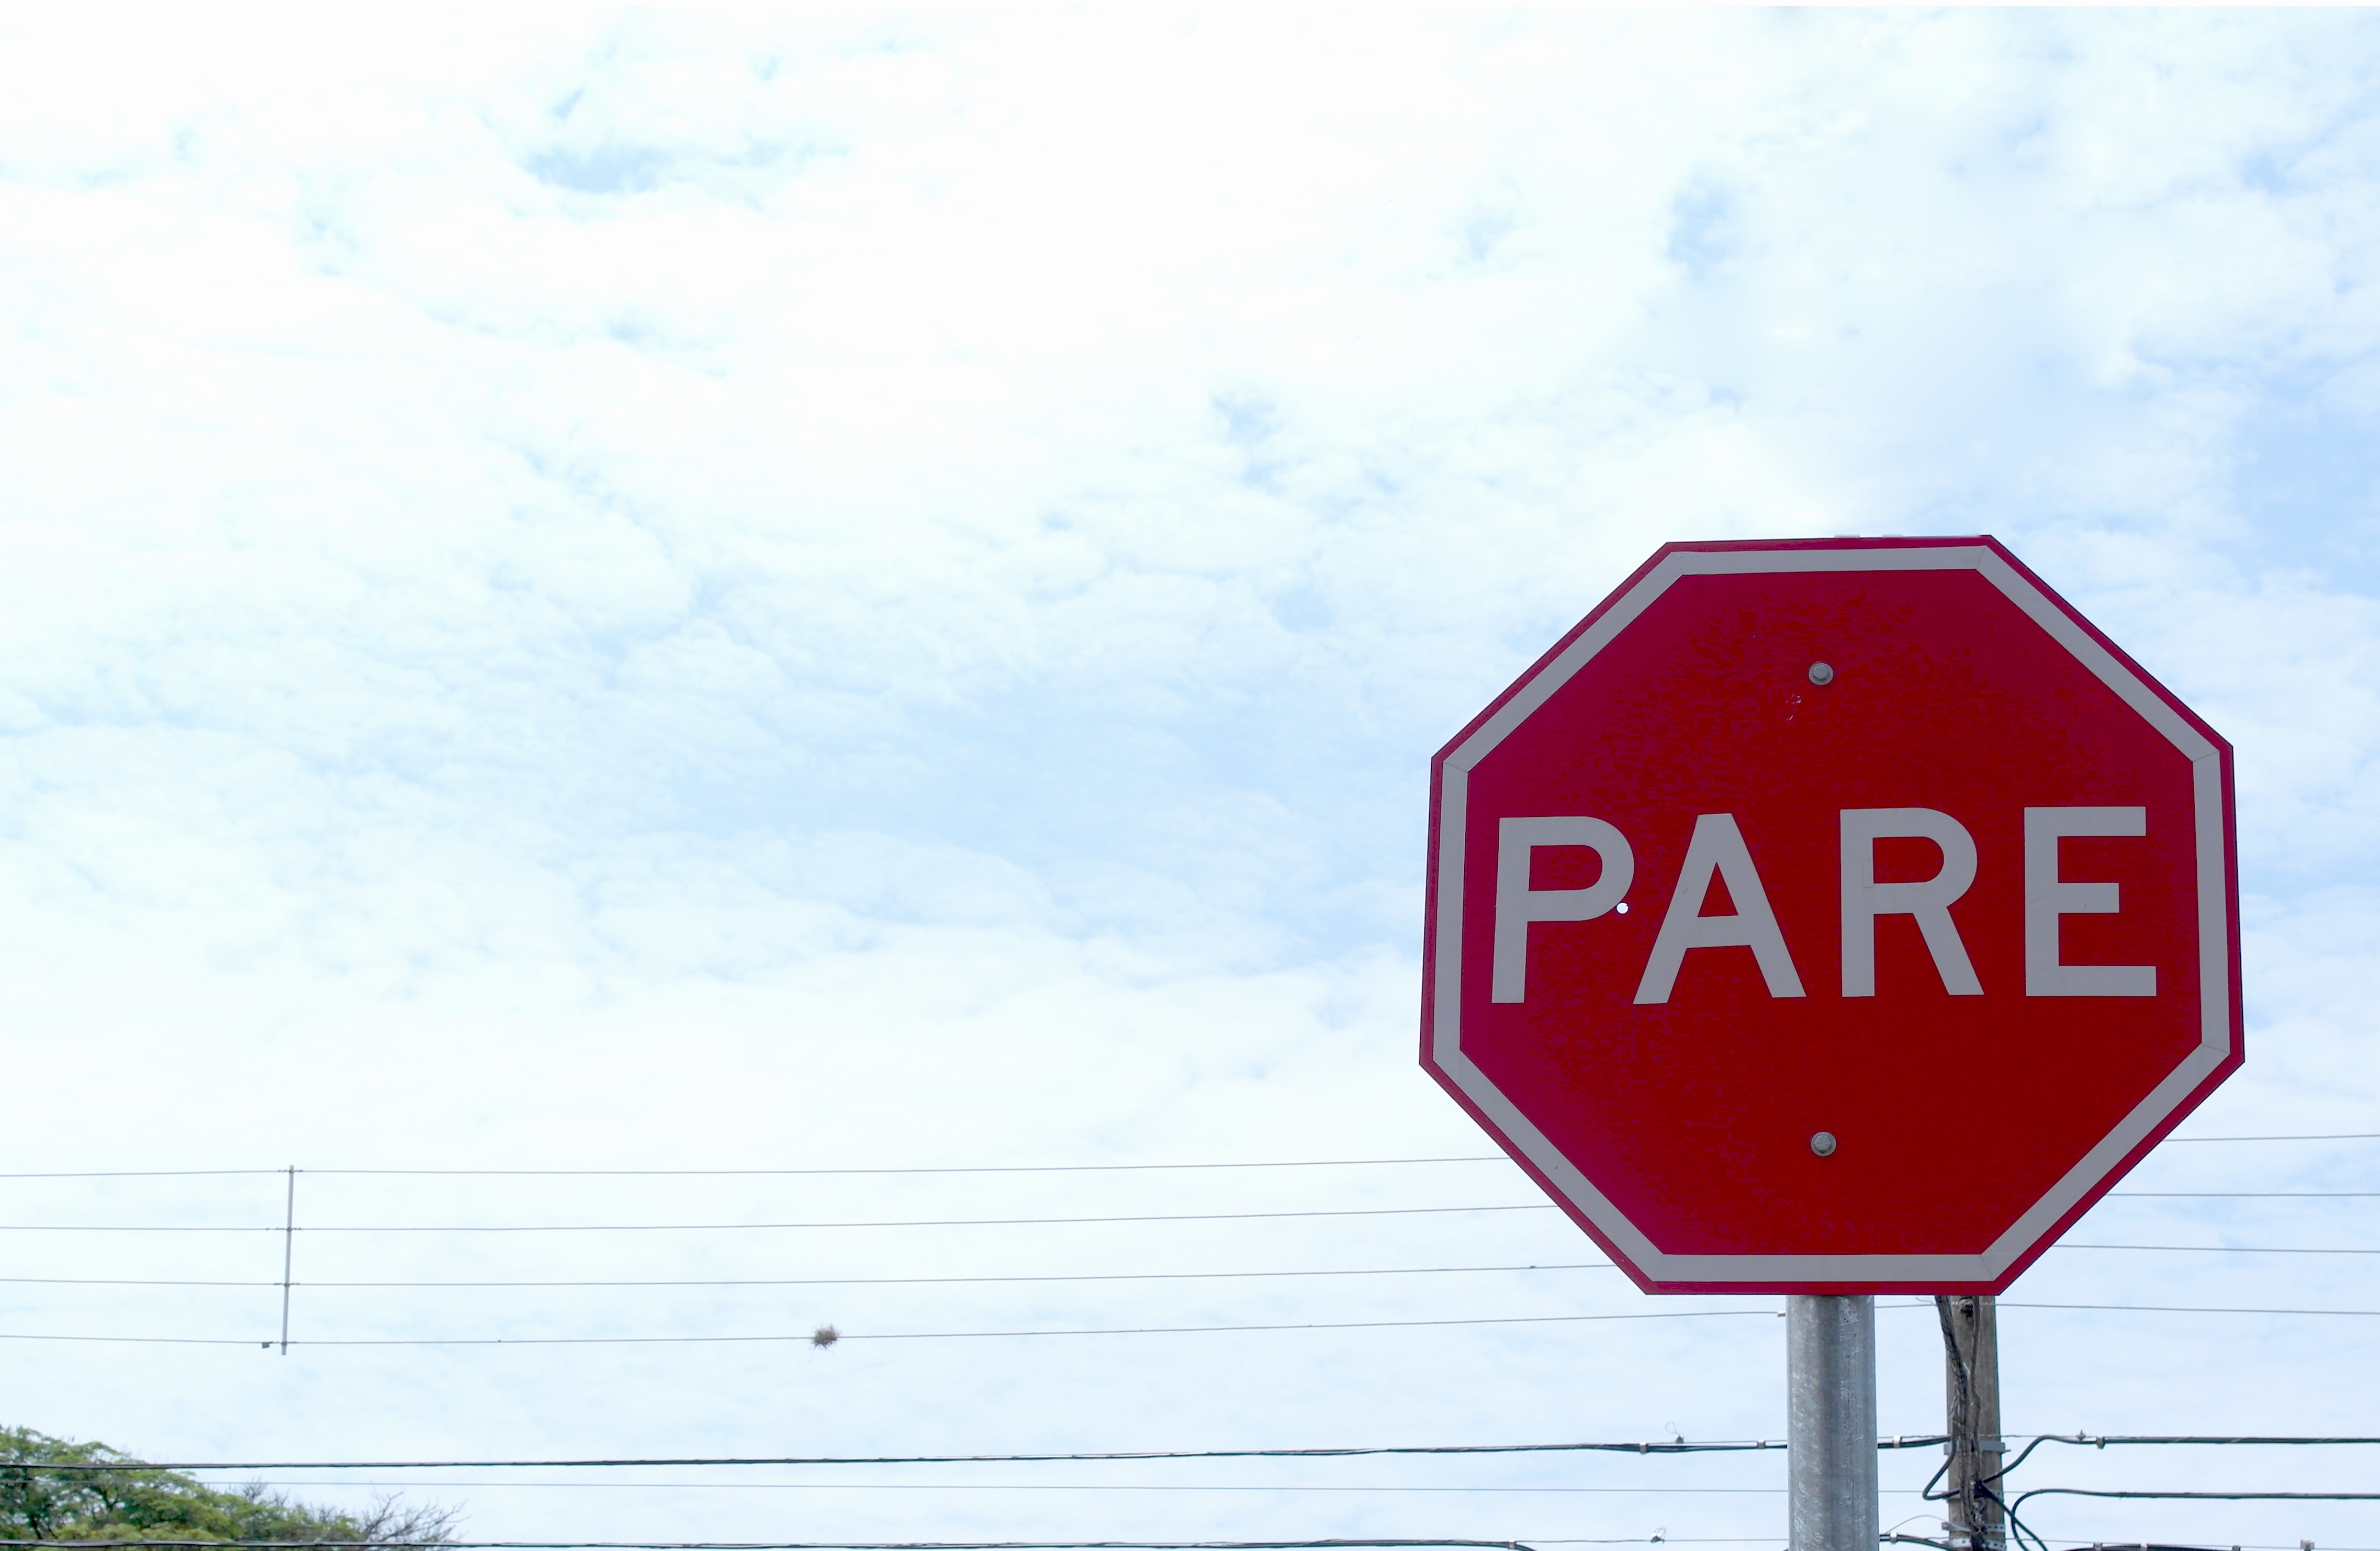
architecture, sky, street, urban, sign, construction, red, signage, stop sign, urbanism, stop, brazil, signaling, cities, traffic sign